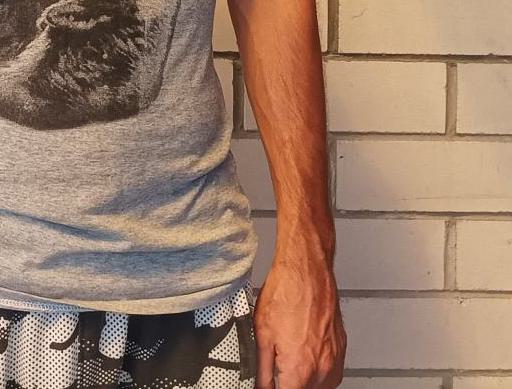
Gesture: no_gesture